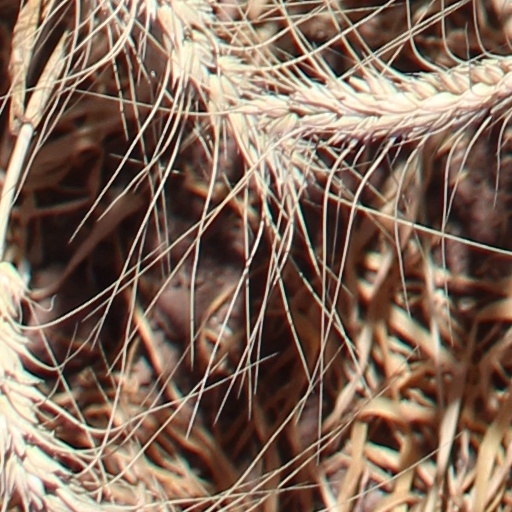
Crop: wheat